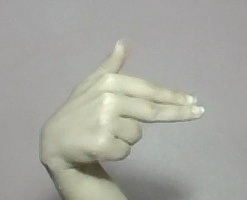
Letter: ghain